2005 Big 12 Championship Game

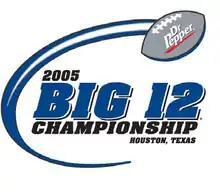
2005 Big 12 Championship game logo

The 2005 Dr Pepper Big 12 Championship Game was held at Reliant Stadium on December 3, 2004. The game saw the Big 12 South champions Texas Longhorns take on the Colorado Buffaloes, winners of the Big 12 North. Texas, undefeated and at #2 in the BCS standings, was looking to travel to the national championship.